Graupner (company)

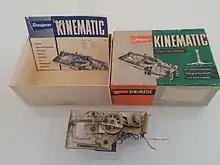
"Kinematic" RC escapement made by Graupner, ca. 1965.

Graupner/SJ GmbH is a radio control equipment manufacturing company founded in 1930 by Johannes Graupner in Stuttgart-Wangen. Taken over in 1953 by son Hans, the company became the leading designer and producer of aircraft and boat radio-controlled models. Providing the world RC market with RC radios and on board sensor equipment, it was purchased from receivership in 2013 by South Korean manufacturer SJ Ltd.In 2014, the name of SJ Inc. was changed to Graupner Co.Ltd., henceforth the name Graupner referring to the South Korean company.